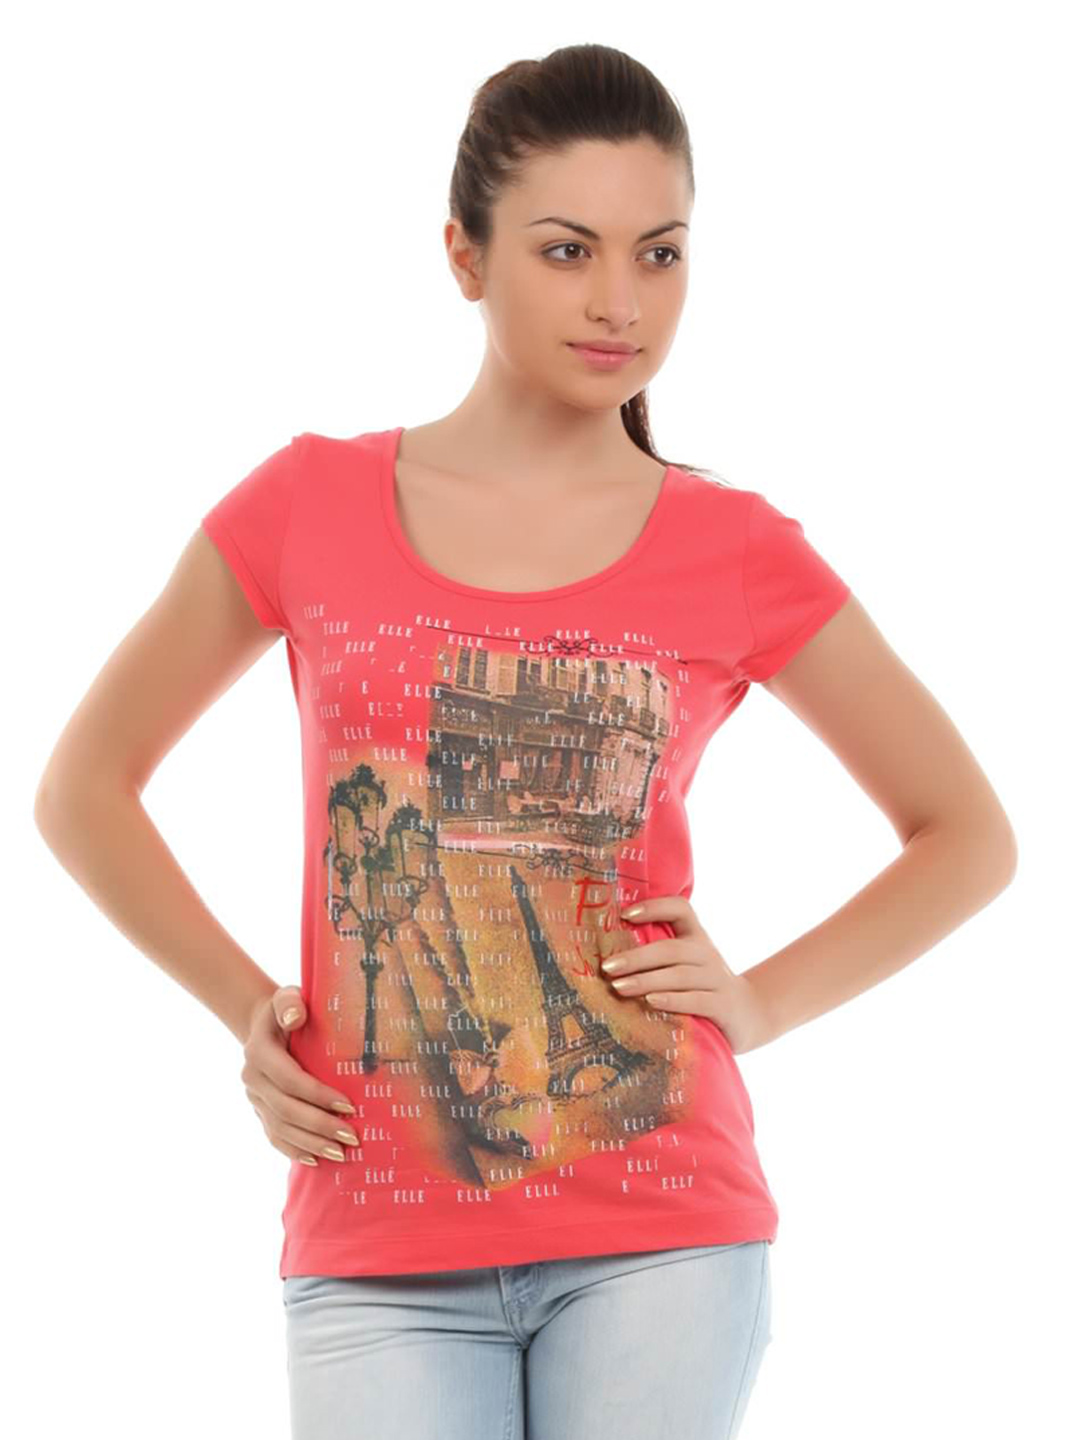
Elle Women Coral Essentials T-shirt
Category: Apparel / Topwear / Tshirts
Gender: Women
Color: Peach
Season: Summer 2012
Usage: Casual